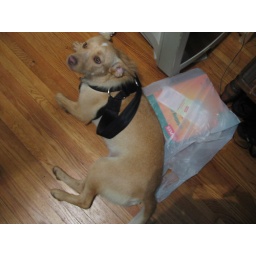
ready to parachute, mountain climb, or ride in the car